Casaquin

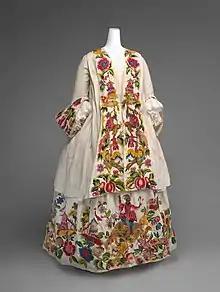

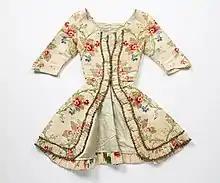

A casaquin was constructed from a petticoat bodice made from linen decorated with silk, lace and embroidery. A casaquin was created and designed by a couturiere meaning a female designer of high fashion customised garments for a private client. A casaquin had the design and fit of a dress however was much shorter in length, finishing at the hip, to be worn as a sort of jacket. Often the casaquin was complete with pleats and a flared skirt around the back of the coat. Colourful woolen embroidery was stitched across the casaquin to decorate the linen. From examination of various sources and as represented in the images beside, the embroidery and decoration varied greatly across casaquin's. Embroidery sometimes featured depictions of fruits, animals, flowers, dancing figures or pagodas. Designs were influenced by significant events, beliefs or stylistic features popular during the time. Some of the popular styles used for embroidery during this period included chinoiseries, grotesque and allegorical imagery. The design may also reflect the specific style of the designer. Coloured silk was also used as well as metallic lace in silver or gold to embellish the casaquin.